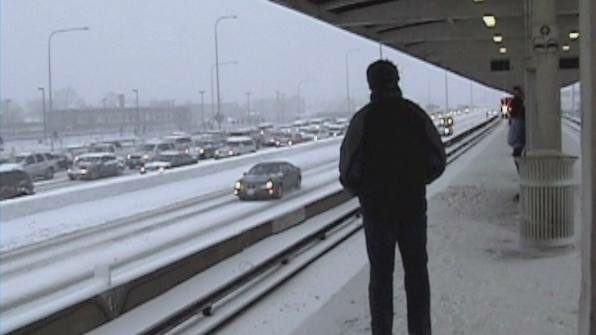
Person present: Yes